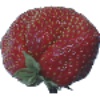
Label: Strawberry Wedge 1